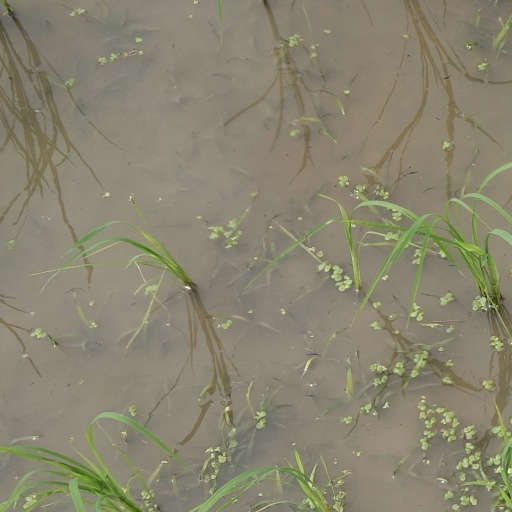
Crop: rice